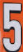
Number: 5